Northern Syria Buffer Zone

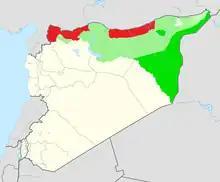
SDF-controlled territory (green) and Turkish-controlled territory (red)

The Syrian Democratic Forces are an armed participant in the Syrian civil war and serve as the armed forces of the Autonomous Administration of North and East Syria. The SDF is composed of numerous groups, most prominent among them being the YPG and YPJ and their political branch, the PYD, which Turkey considers a branch of the Kurdistan Workers' Party (PKK), an organization which Turkey considers a terrorist group and with which it has engaged in armed conflict since the breakdown of peace negotiations in 2015. For this reason, Turkey views the entire SDF as merely an extension of the PKK. This has led Turkey to intervene twice against the group by 2019, first by invading northern Syria to prevent the linking of SDF-held areas and later by launching a full-scale attack against the SDF in Afrin. As a result of these incursions, Turkey established an occupation zone in northern Syria, which became subject to an SDF insurgency. Turkish president Recep Tayyip Erdoğan frequently expressed a desire to forcefully remove the SDF from the Syrian-Turkish border.